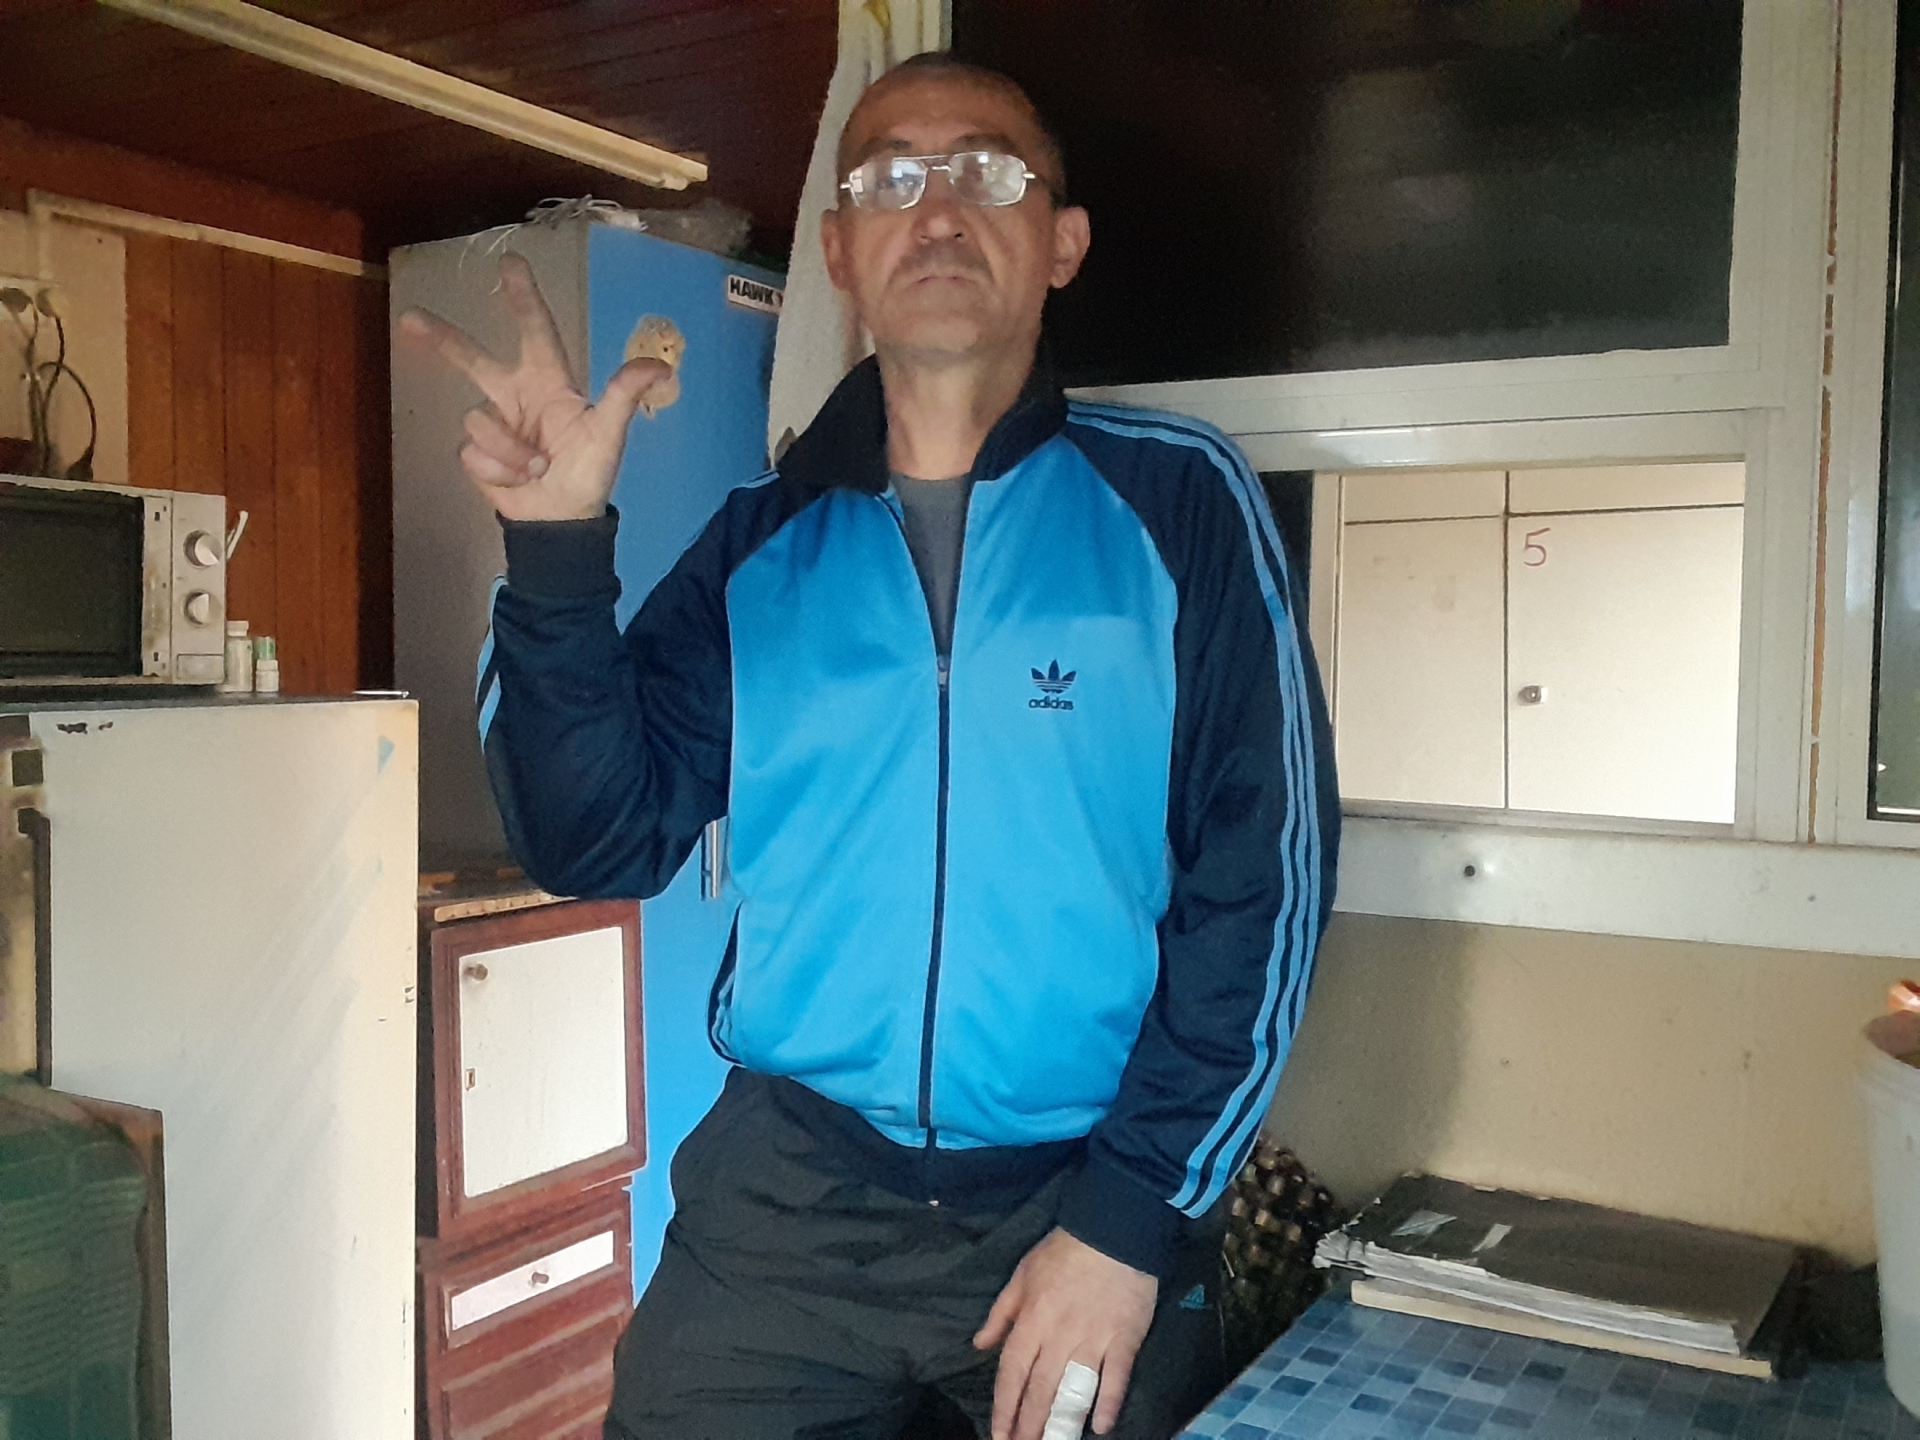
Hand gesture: three2